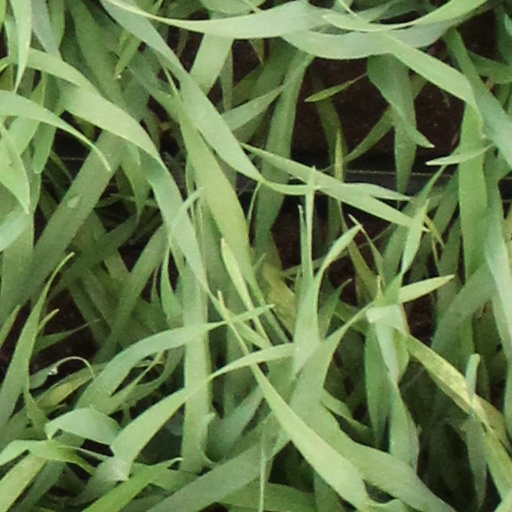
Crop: wheat